Dragon Ball Z season 2

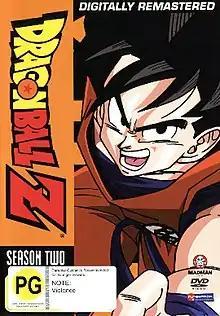
Cover for the Region 4 DVD release by Madman Entertainment featuring Goku

The second season of the "Dragon Ball Z" anime series contains the Namek and Captain Ginyu arcs, which comprises Part 1 of the Frieza Saga. The episodes are produced by Toei Animation, and are based on the final 26 volumes of the "Dragon Ball" manga series by Akira Toriyama.